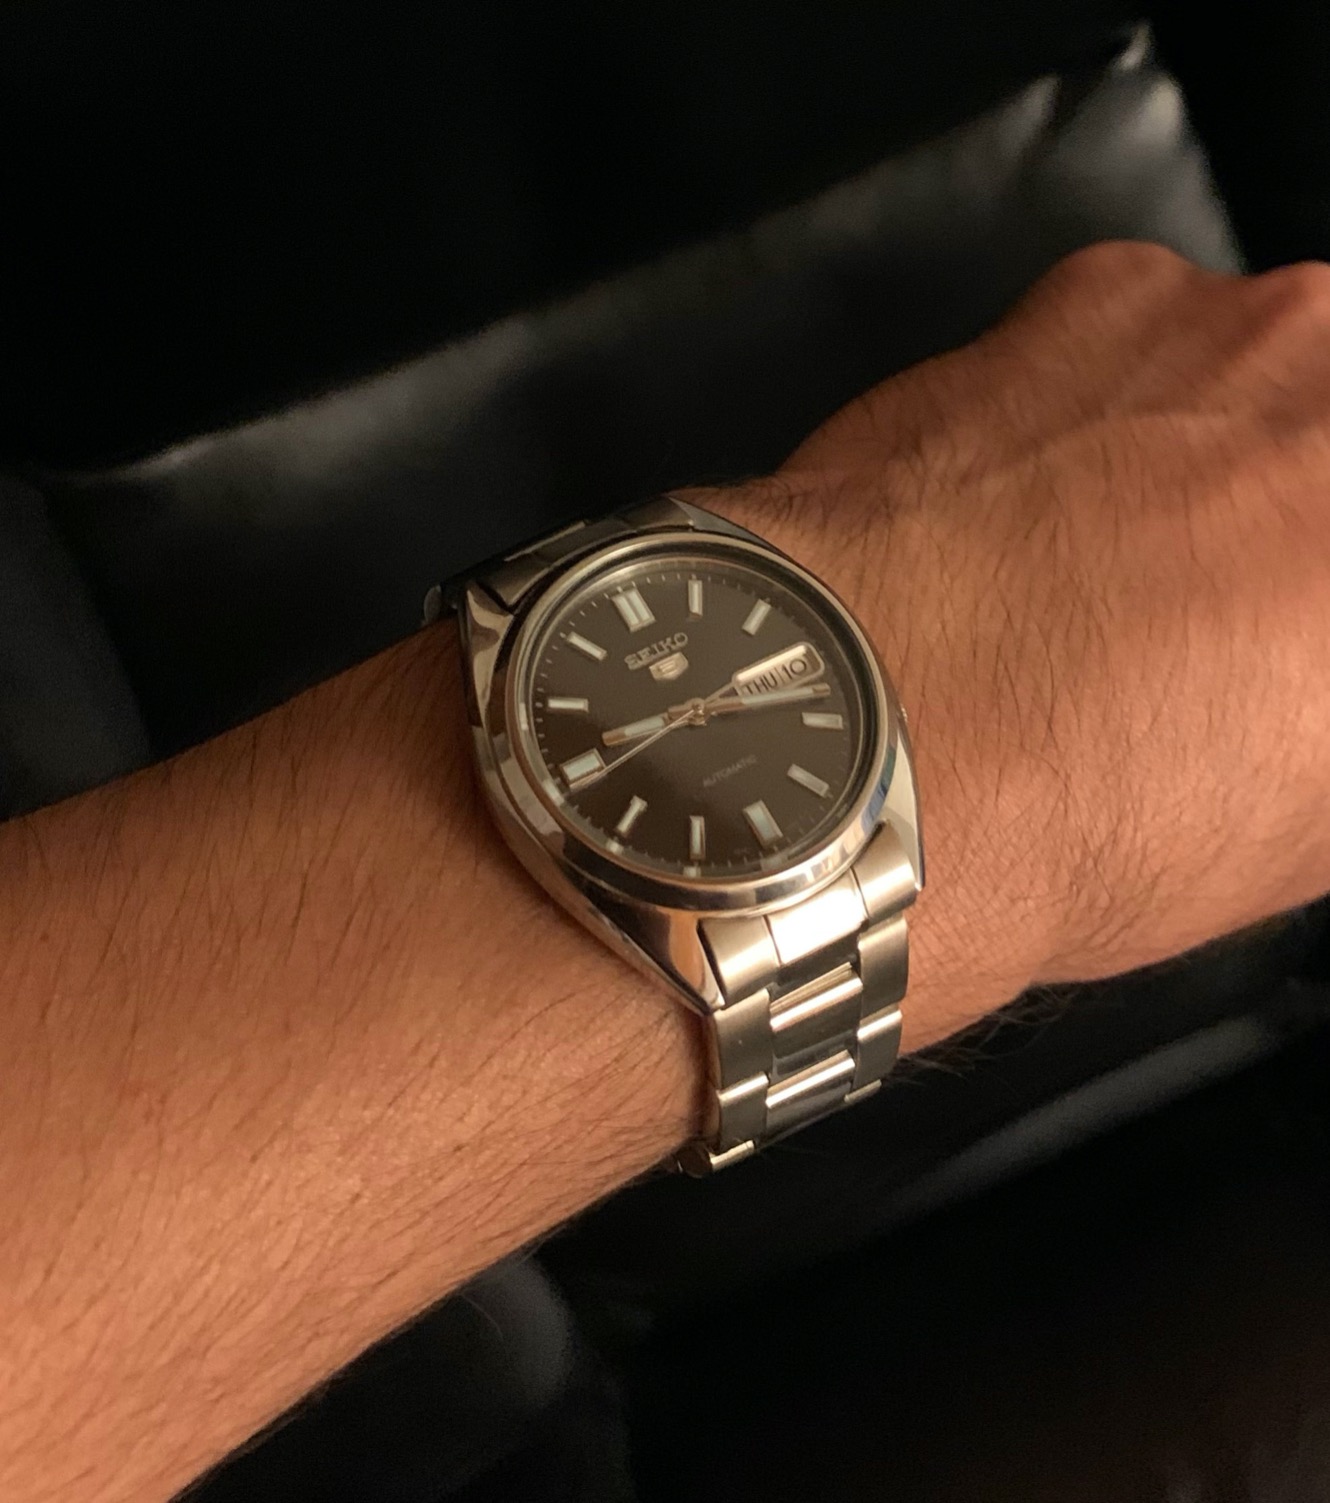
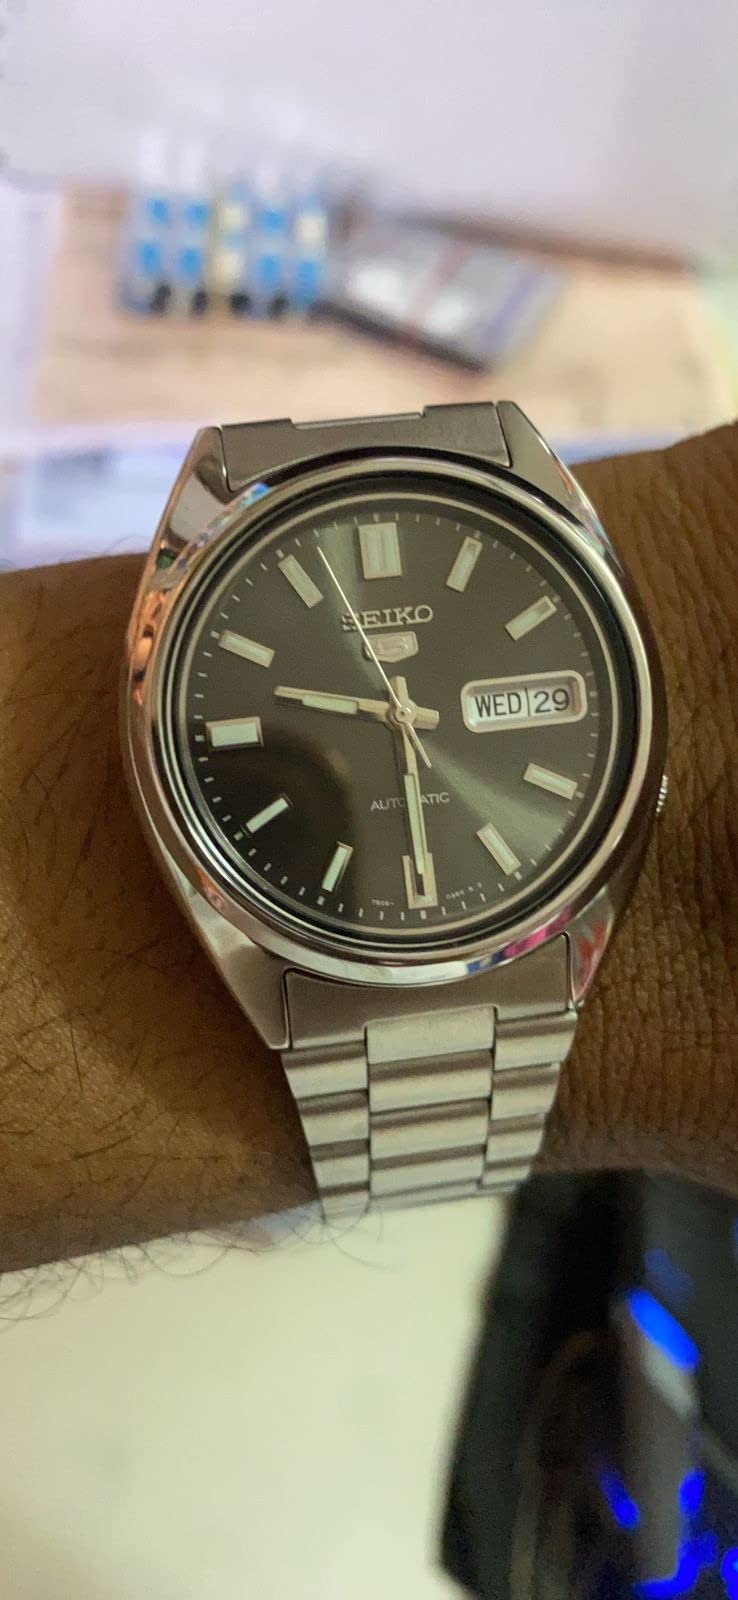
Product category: accessories_watch
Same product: yes